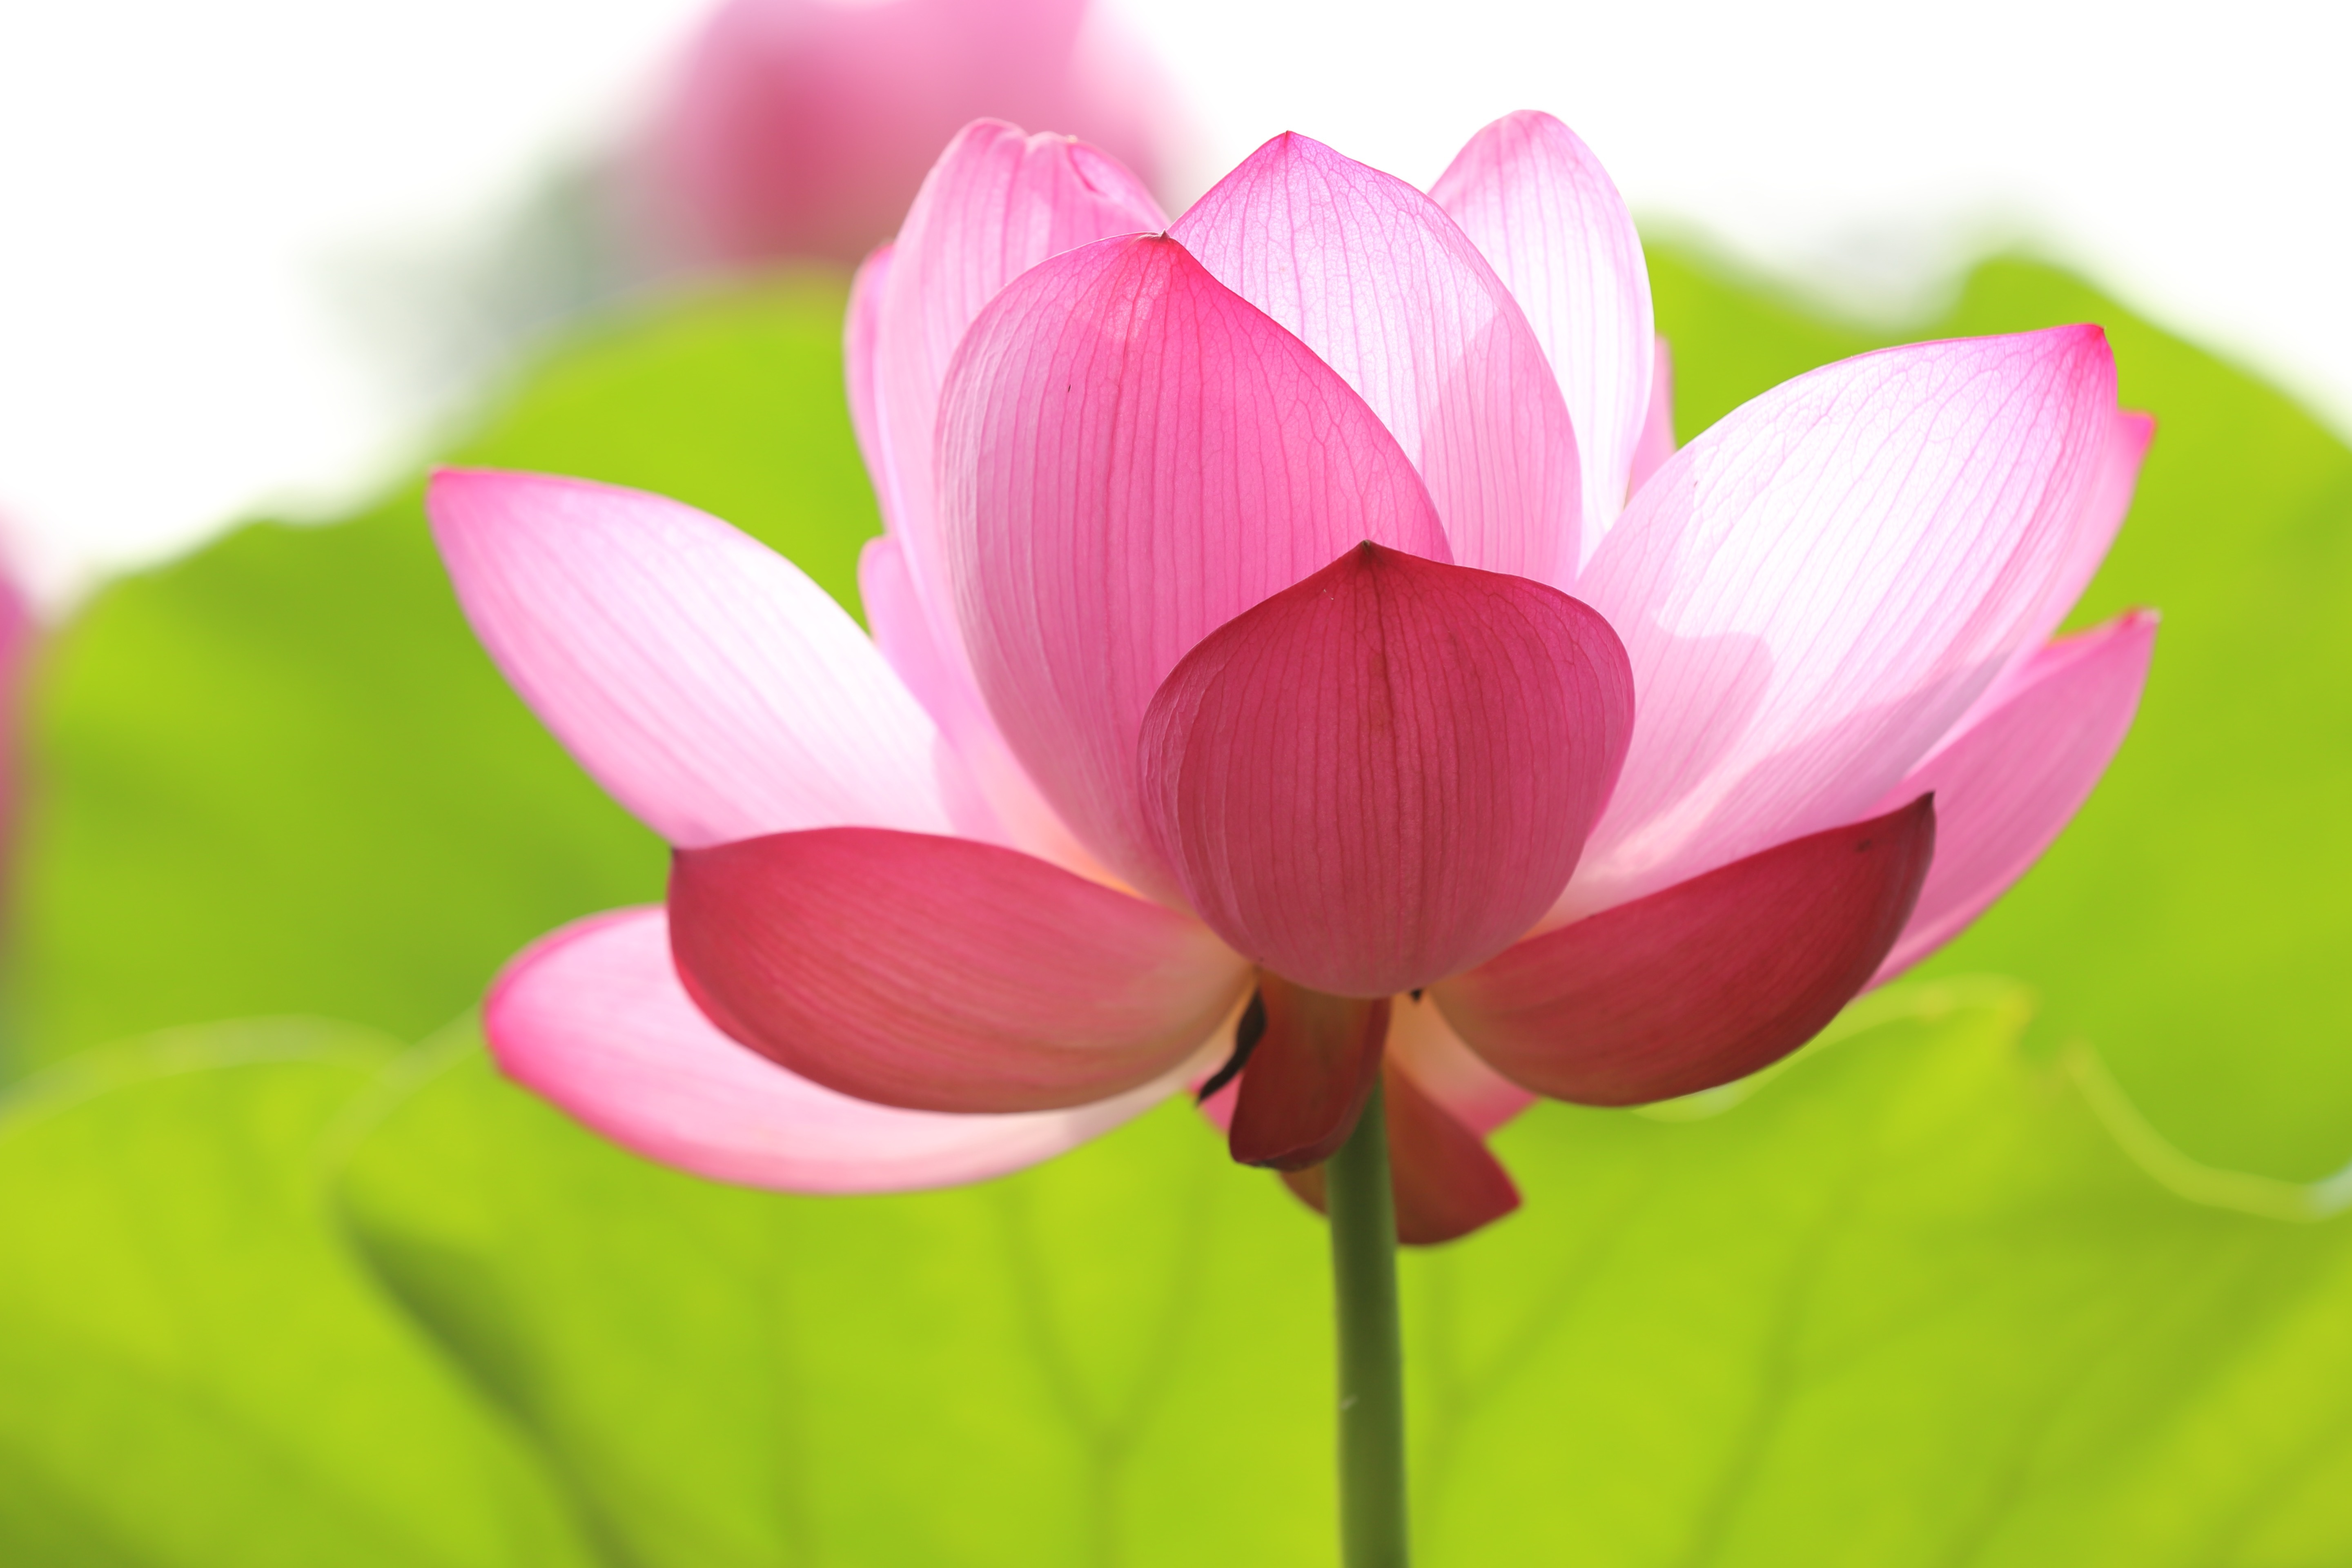
plant, flower, petal, floral, pink, sacred lotus, aquatic plant, lotus, macro photography, flowering plant, city car, land plant, lotus family, proteales